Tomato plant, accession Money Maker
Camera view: horizontal (90 deg, fisheye); turntable rotation: 30 degrees
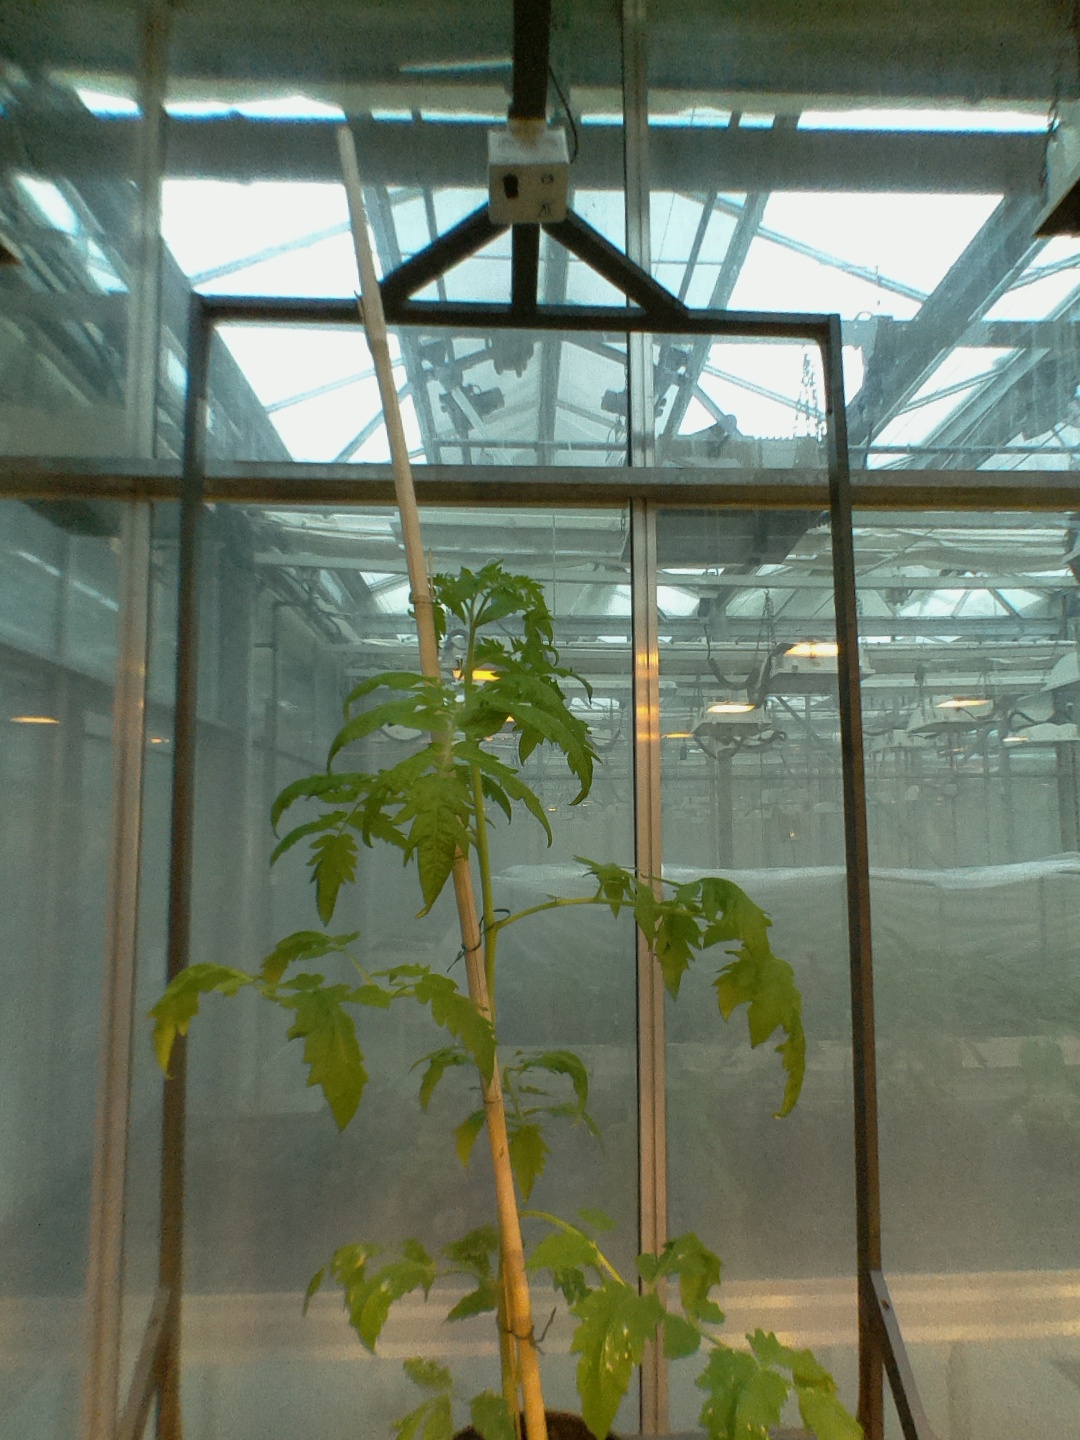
BBCH growth stage 51: First inflorence visible, visible closed flower bud